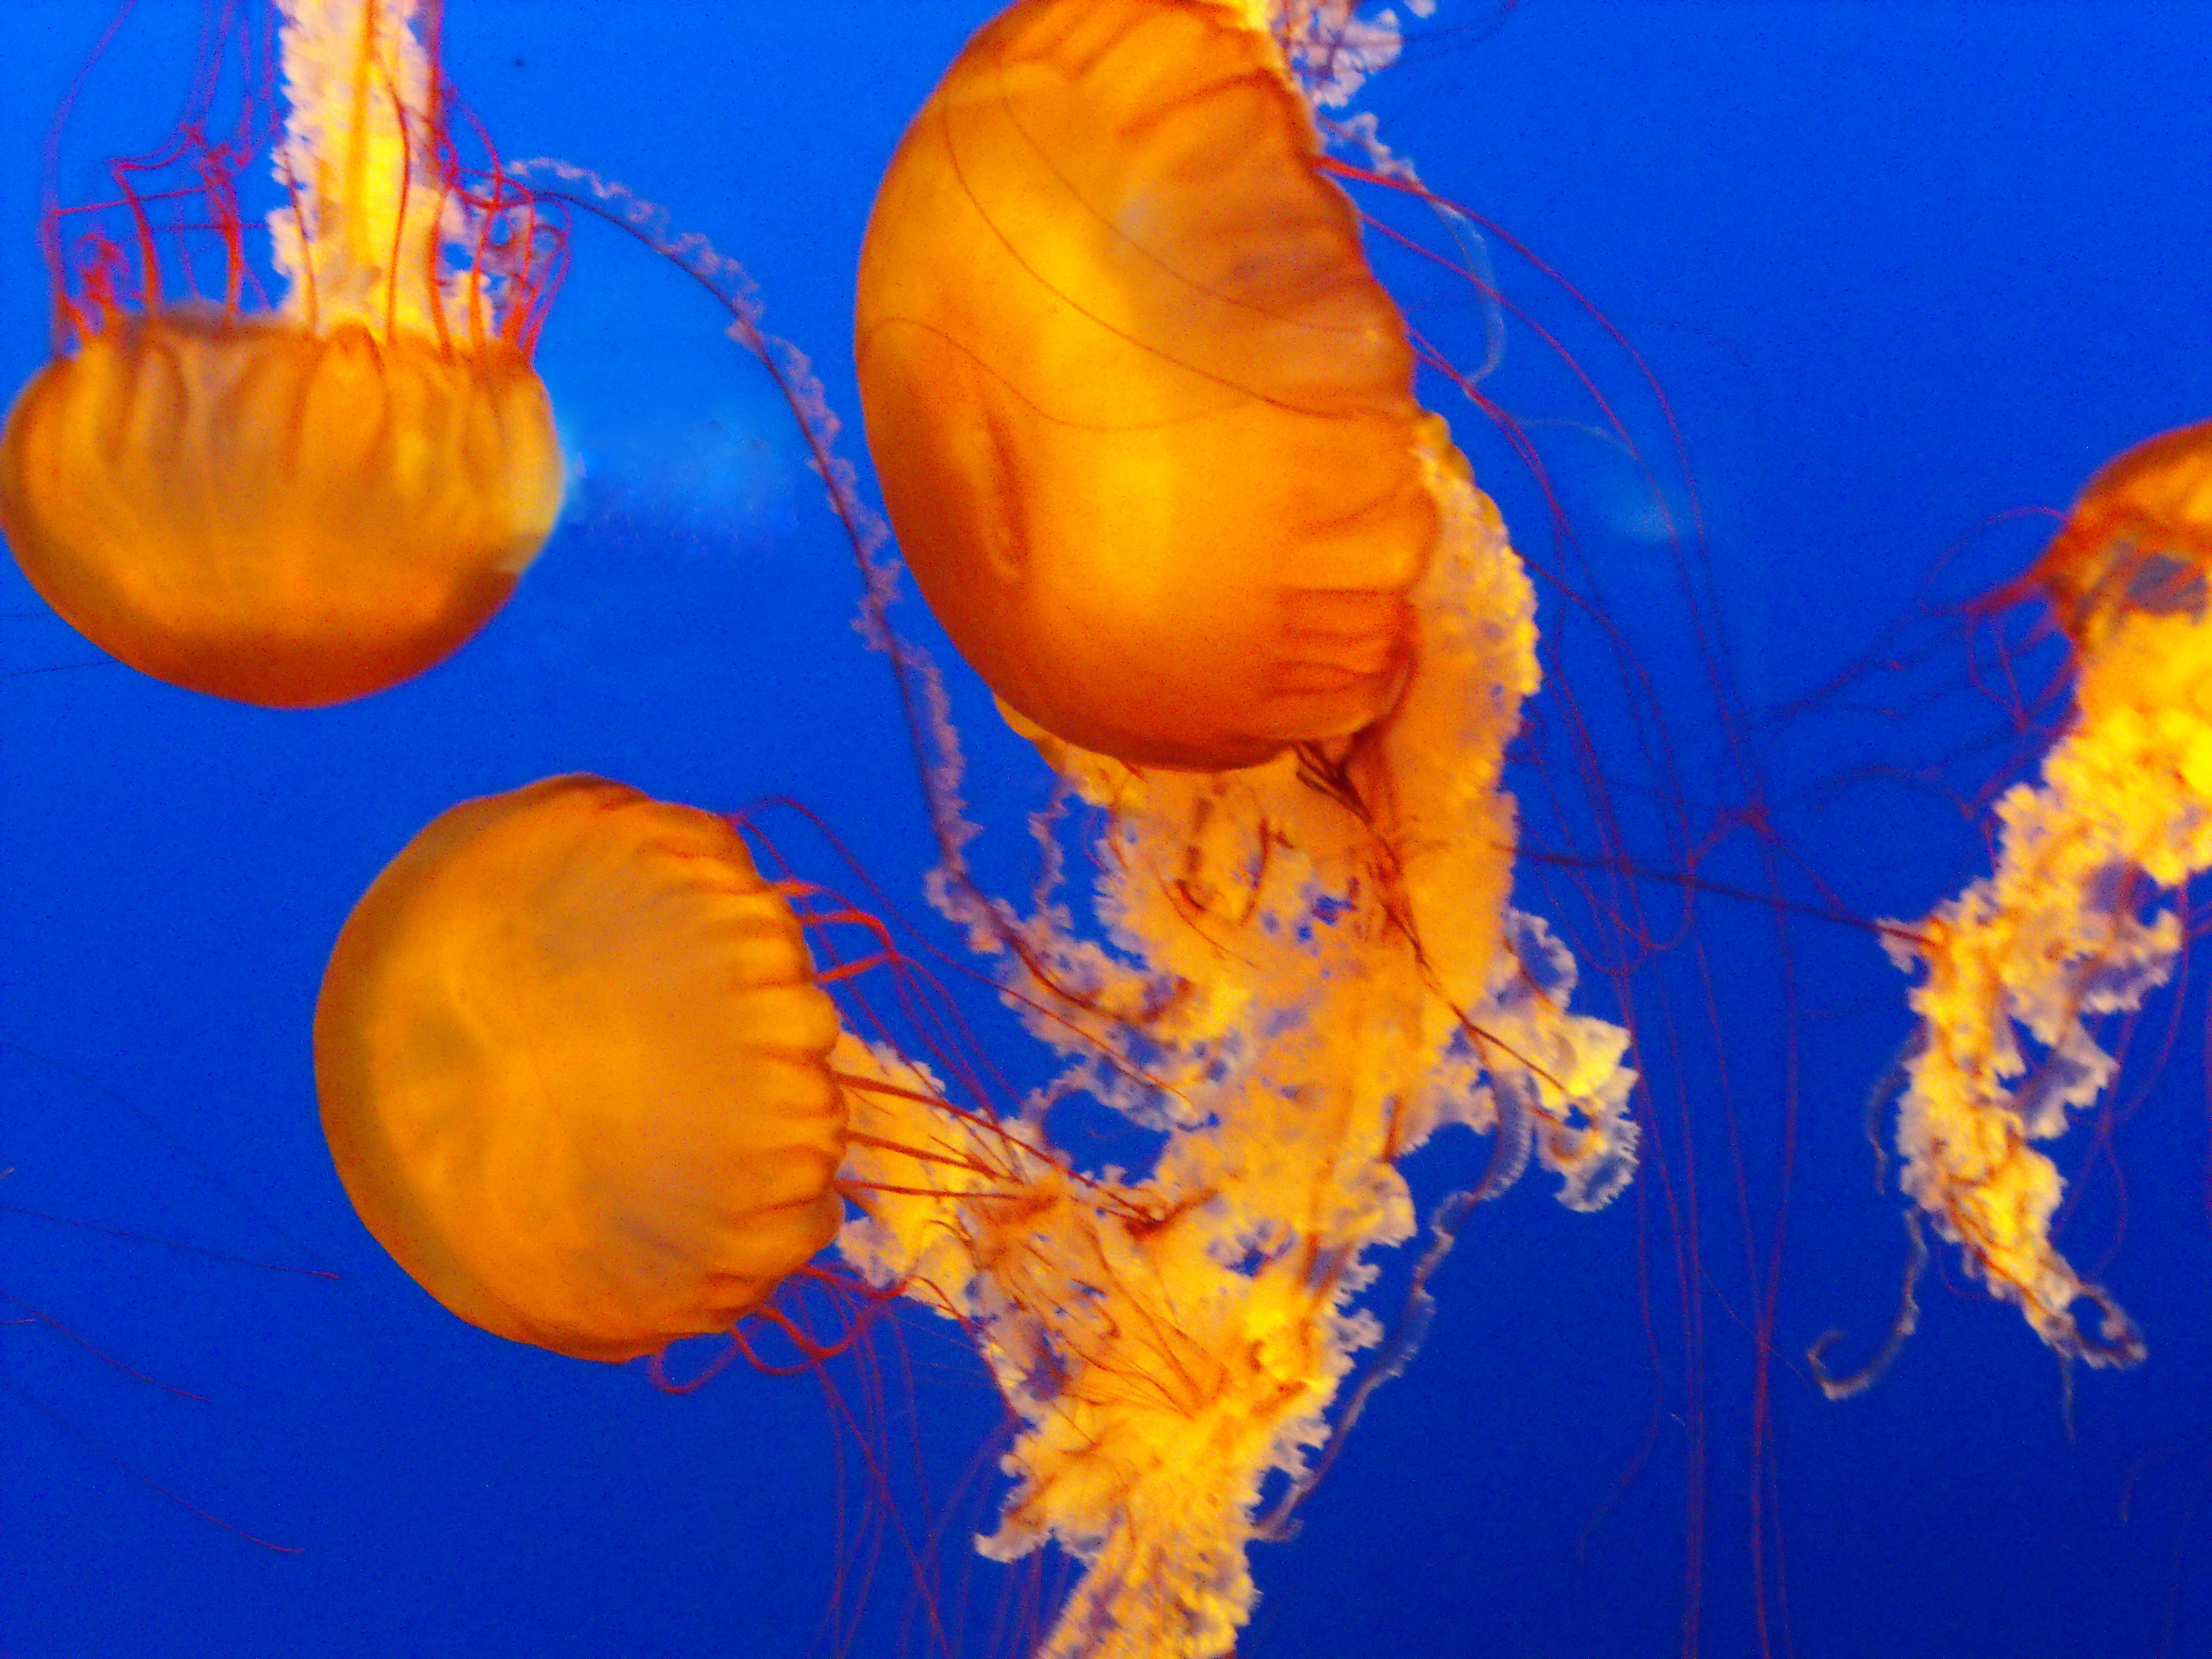
sea, water, nature, ocean, white, animal, wildlife, wild, underwater, collection, tropical, fishing, color, biology, jellyfish, blue, aquatic, set, colorful, yellow, fish, fauna, coral, swimming, invertebrate, life, reef, fin, drawing, design, aquarium, cnidaria, marine, exotic, icon, cartoon, macro photography, organism, marine biology, marine invertebrates